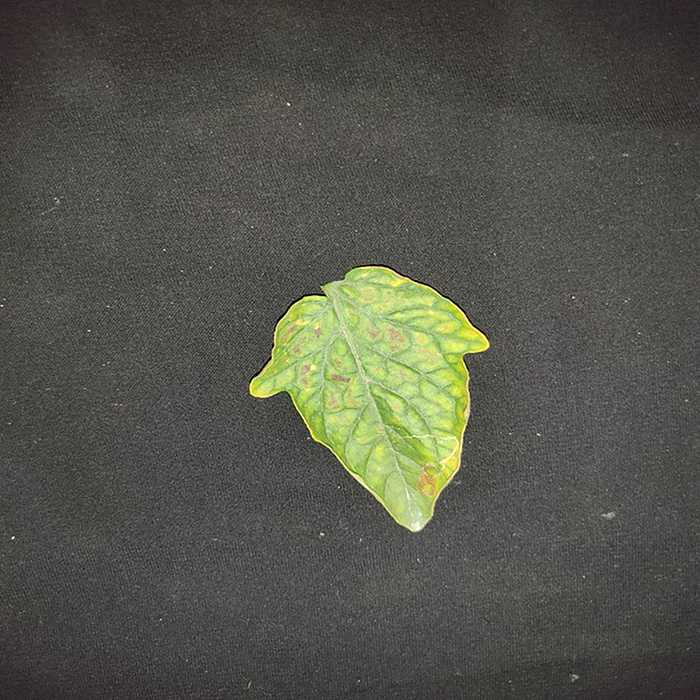
Plant: Tomato
Label: Tomato spotted wilt